Günter Wyszecki

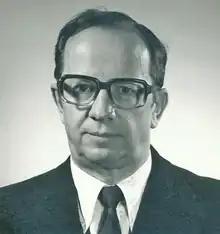
Günter Wyszecki

Wyszecki was born in Tilsit, East Prussia, Germany (today Sovetsk, Russia). He attended the Technische Universität Berlin where he was awarded a Dr.-Ing. degree, with a dissertation on normal and anomalous trichromacy. In 1953 he was awarded a Fulbright Scholarship and for a year joined Deane B. Judd at the Colorimetry and Photometry section of the U. S. National Bureau of Standards in Washington DC. He was married to Ingeborg Wyszecki, and had two children named Joana & Wolfgang. He became a naturalized Canadian citizen in 1961.